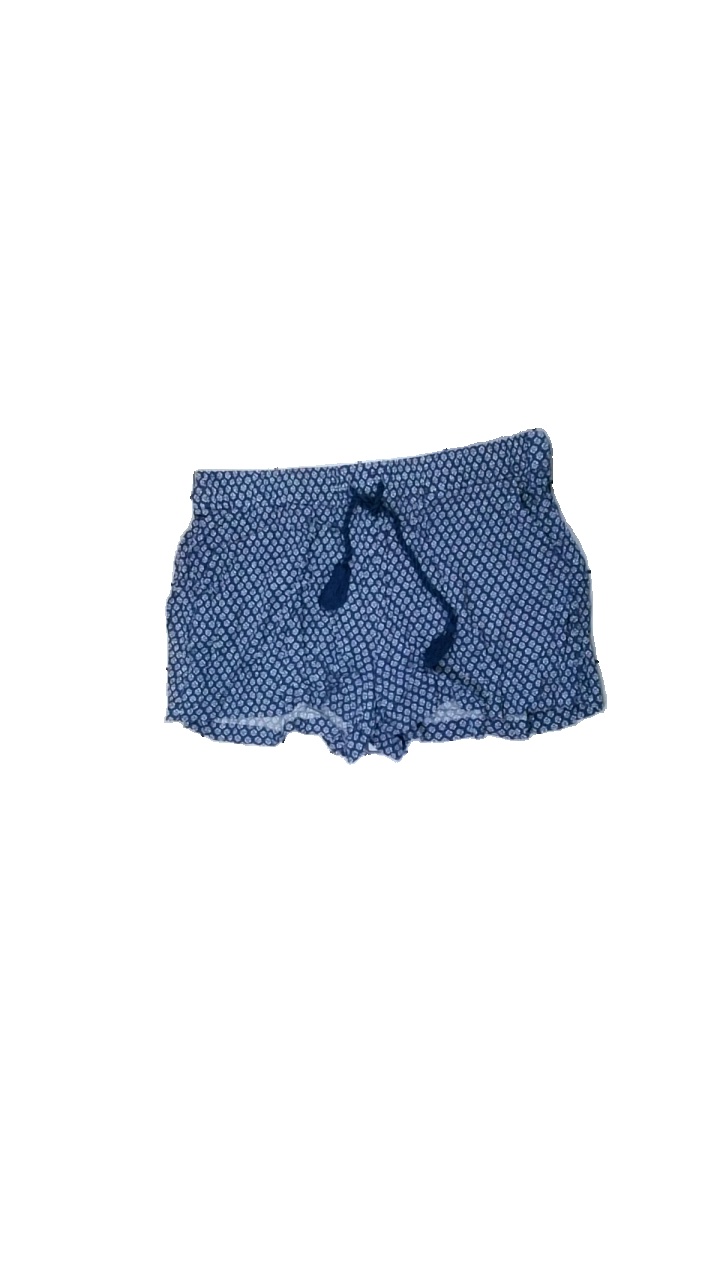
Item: Shorts (Ladies)
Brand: Missing
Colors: White, Blue
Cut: Regular
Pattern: Other
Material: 100% viscose
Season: All
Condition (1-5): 2
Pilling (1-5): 3
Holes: Minor
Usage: Export
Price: <50